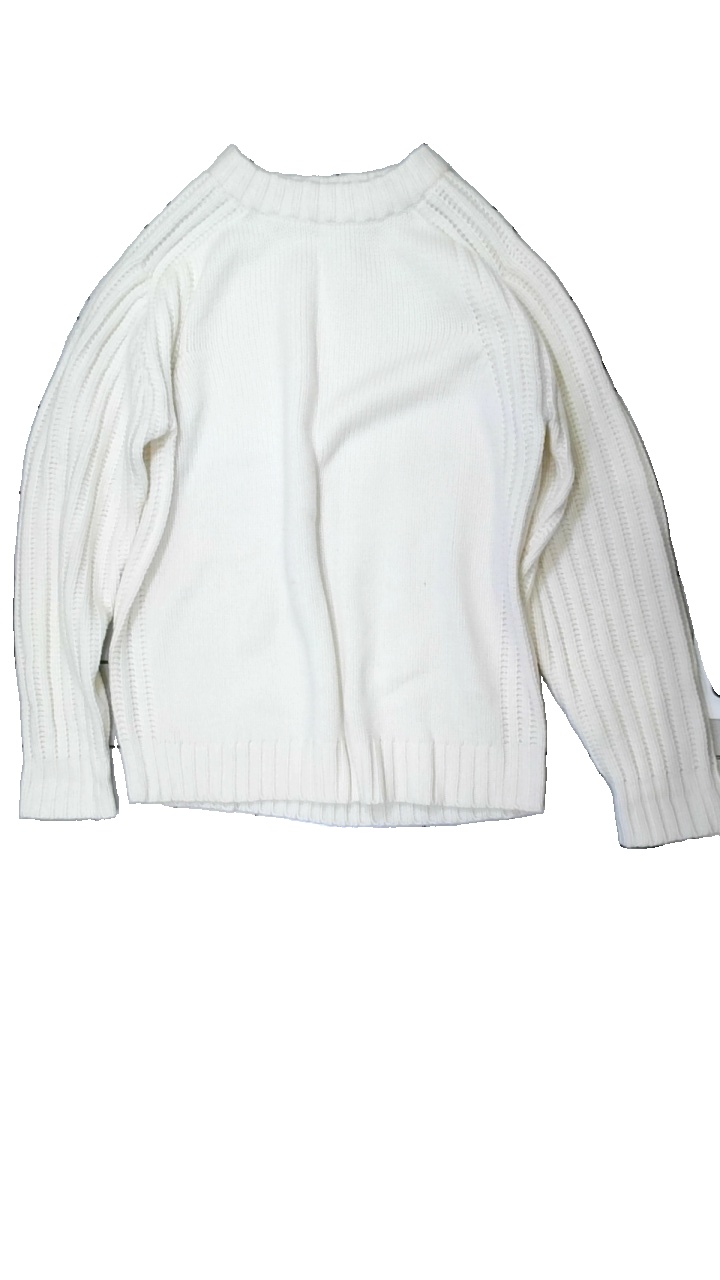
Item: Sweater (Ladies)
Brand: Missing
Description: vit långärmad stickad tröja
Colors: White
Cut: Regular
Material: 100% acrylic
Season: All
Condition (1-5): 5
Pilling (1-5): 5
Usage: Reuse
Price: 50-100